Los Angeles Unified School District

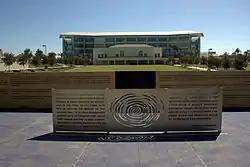
The Robert F. Kennedy Community Schools in Koreatown in 2010.

On January 14, 2019, 30,000 teachers walked out in what was the first teacher's strike in Los Angeles since 1989. The strike lasted six days. Schools remained open, with replacement teachers and administrative staff filling in for the striking teachers, but school attendance was estimated to have dropped to less than half during the strike. Teachers and their supporters held rallies around the city, including at City Hall and LAUSD headquarters.